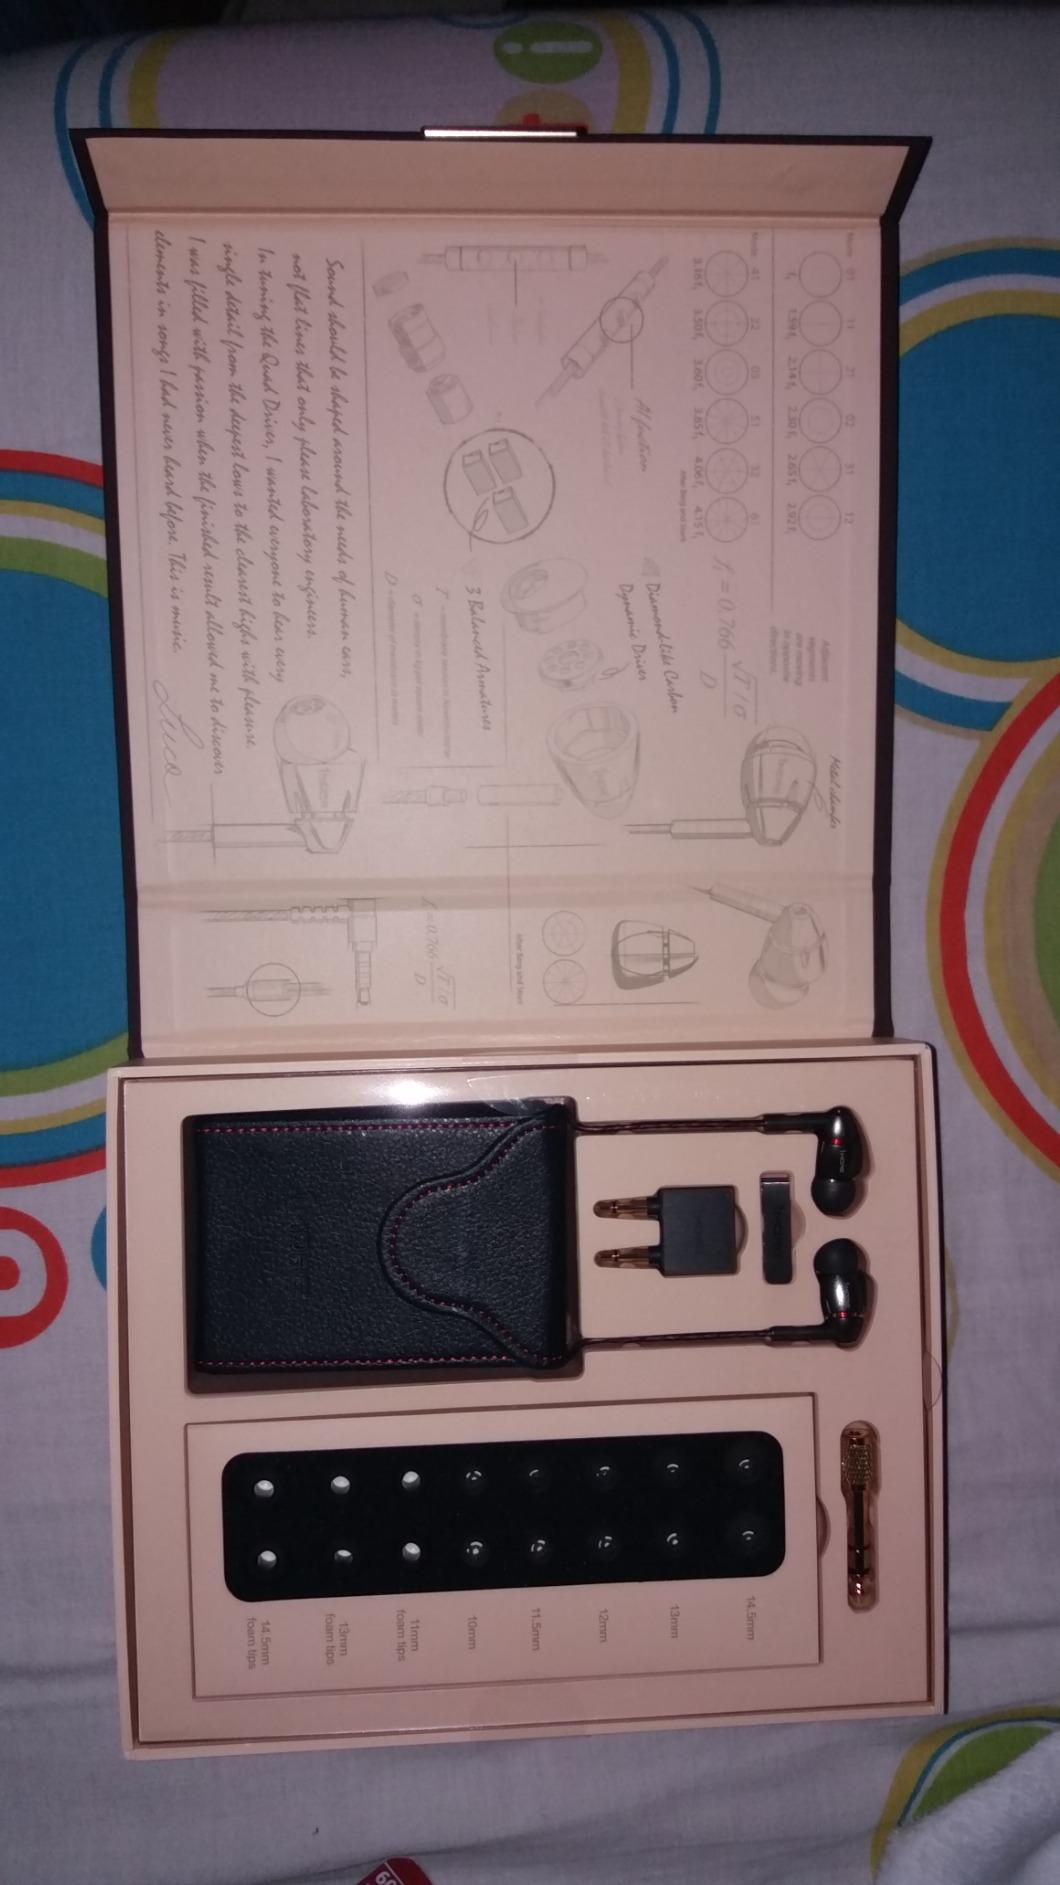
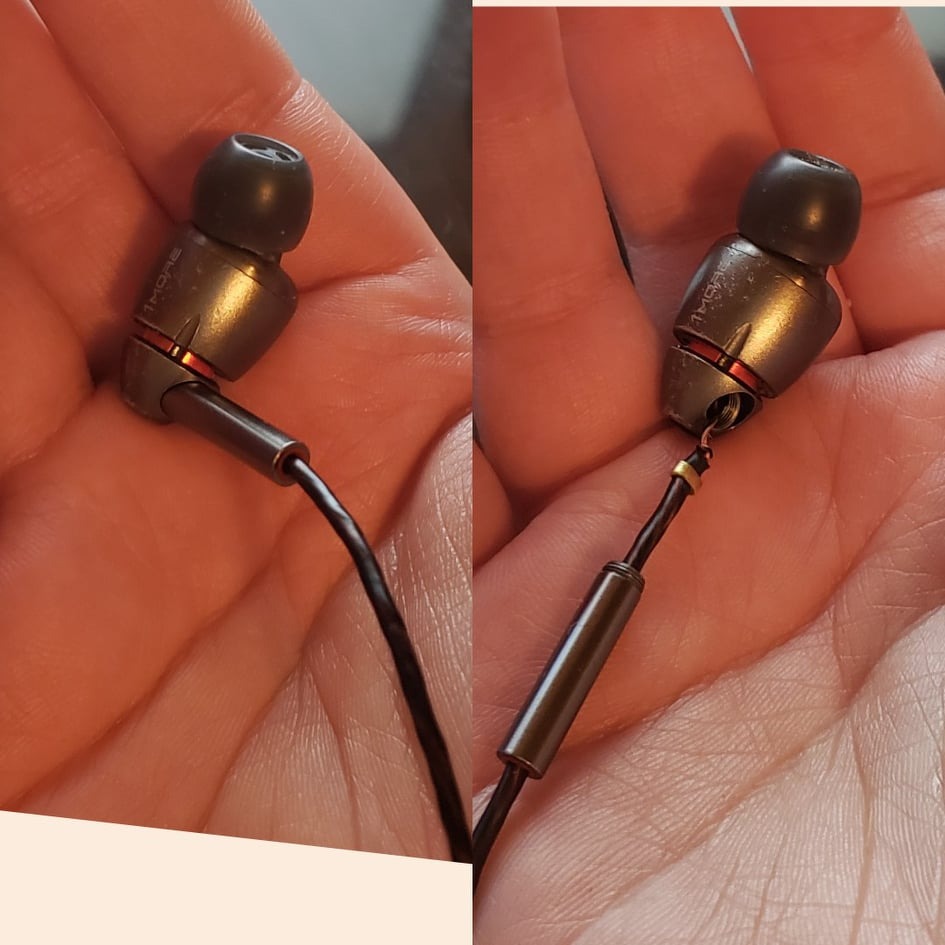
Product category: headphones
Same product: yes